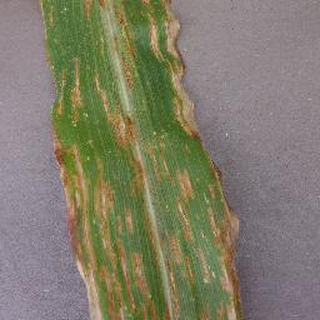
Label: corn_northern_leaf_blight